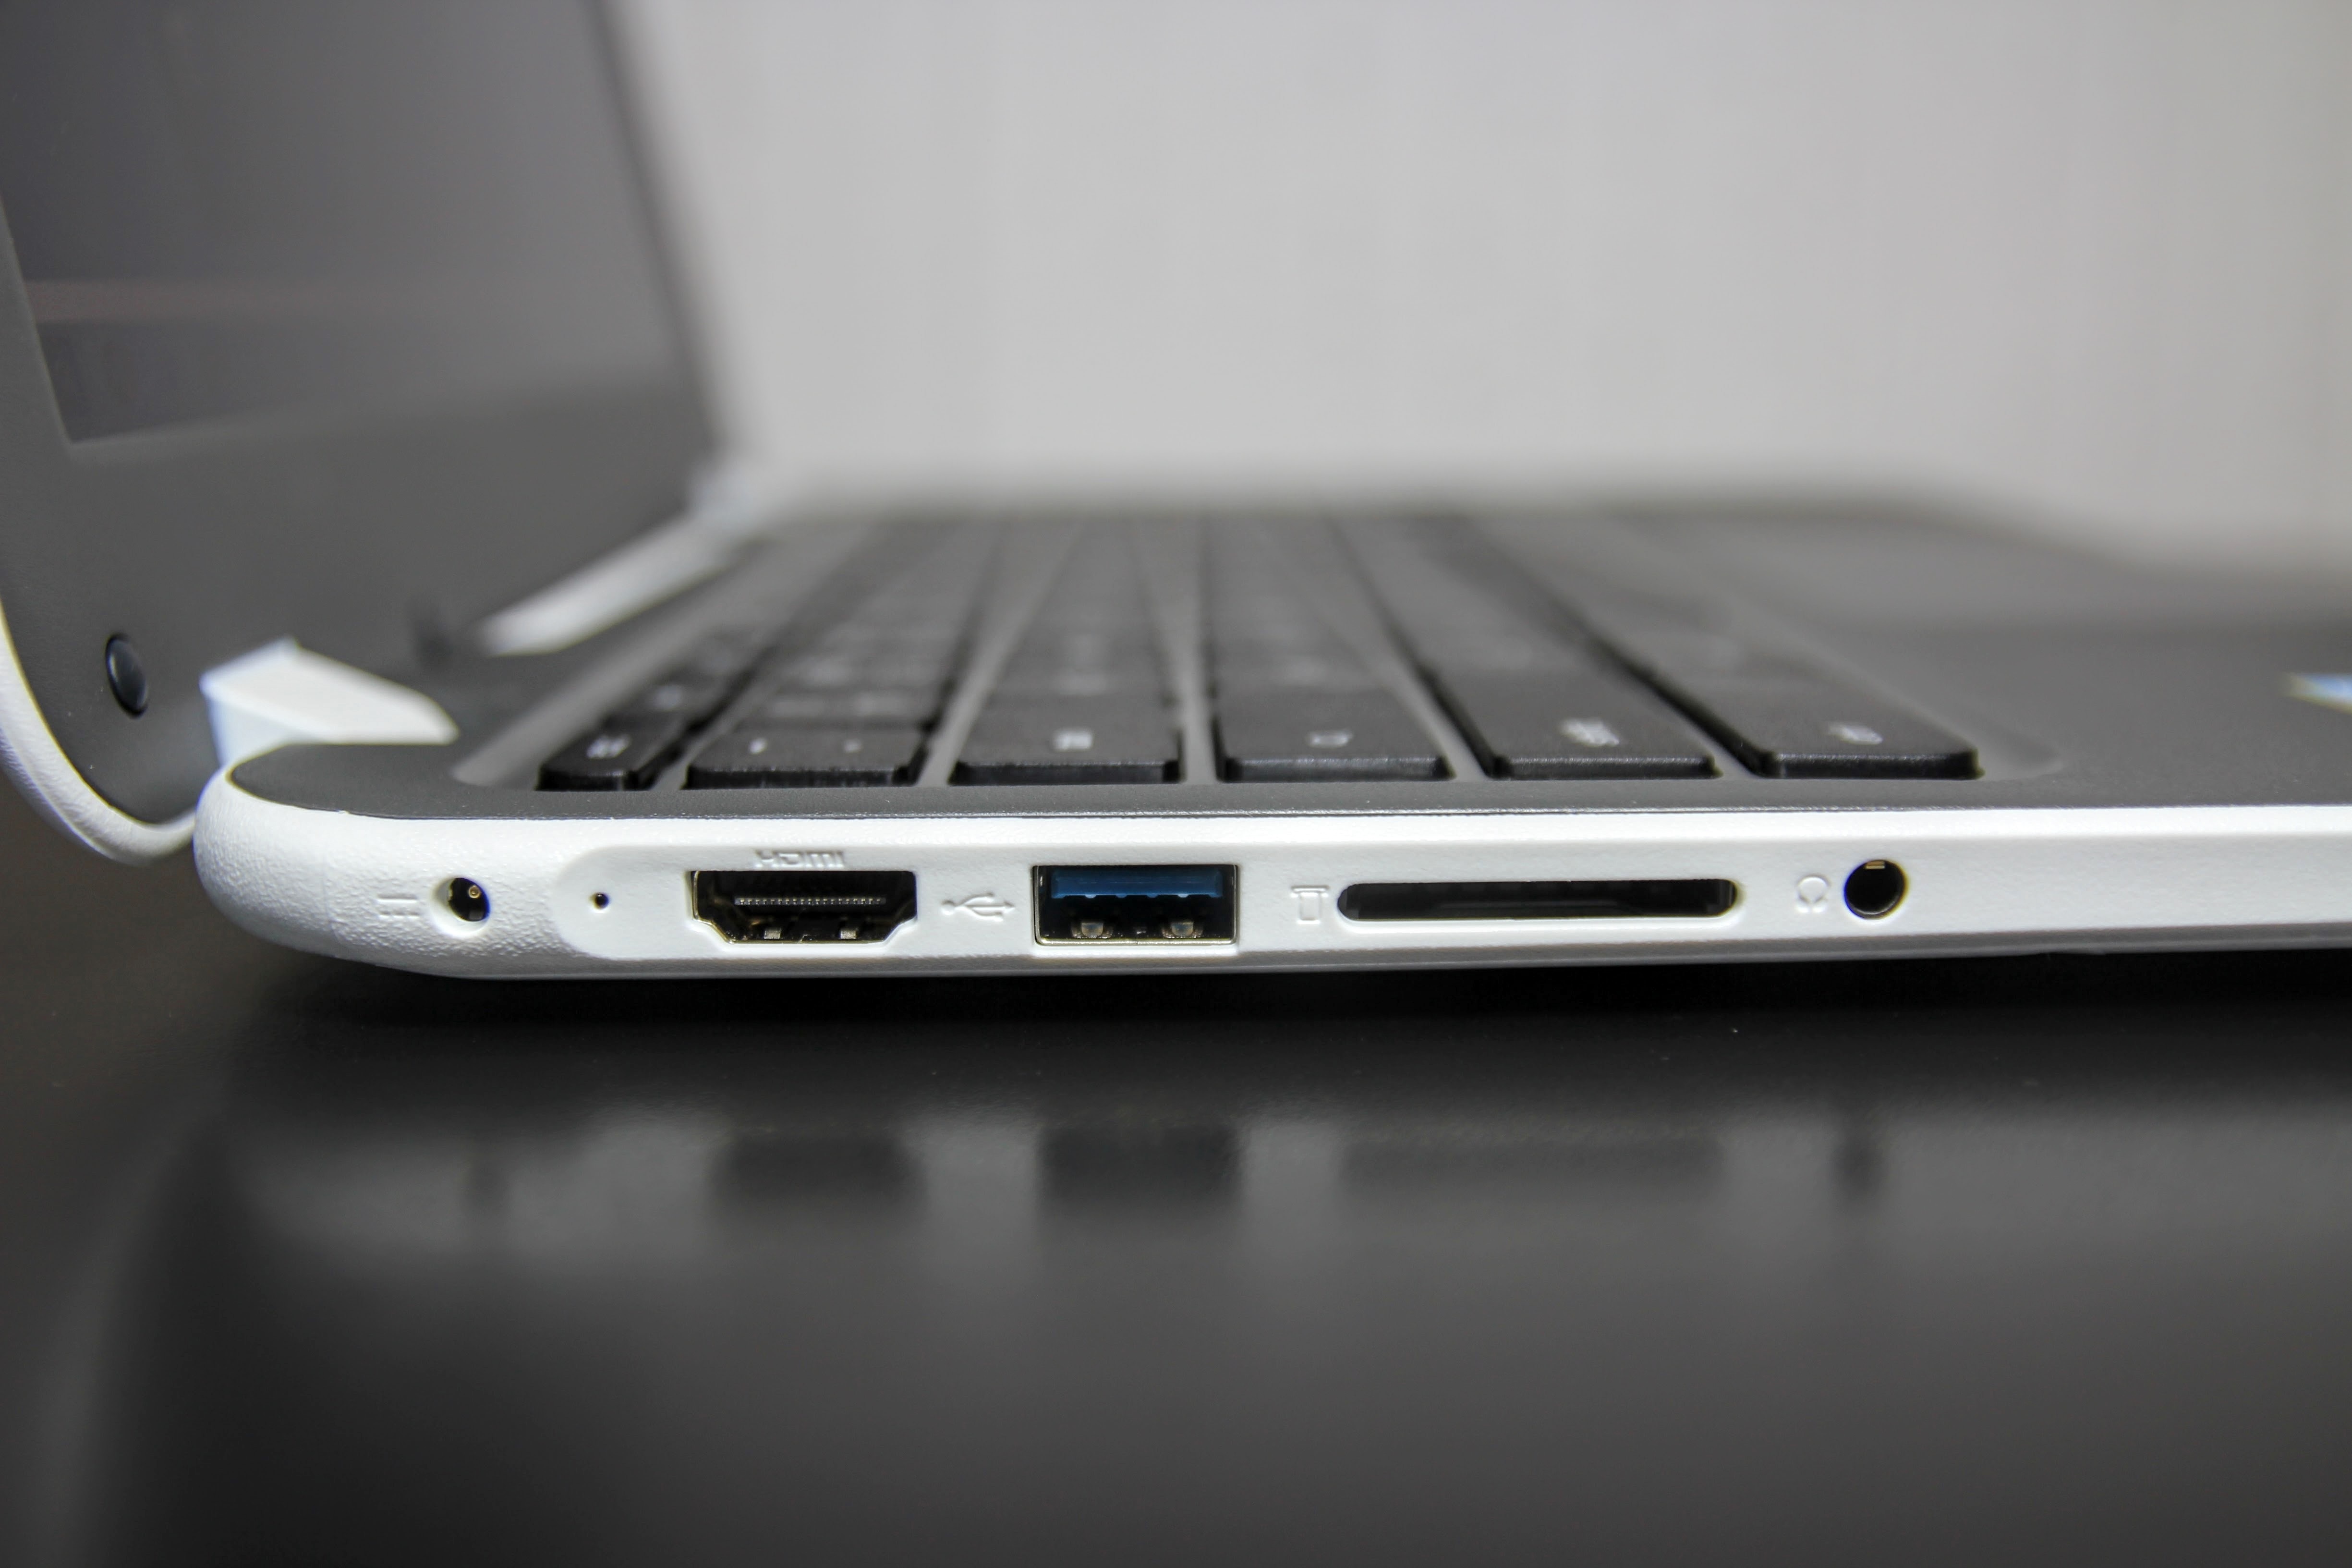
laptop, smartphone, technology, gadget, mobile phone, education, children, electronics, students, school, multimedia, teaching, guatemala, netbook, chromebook, personal computer, electronic device, computer hardware, personal computer hardware